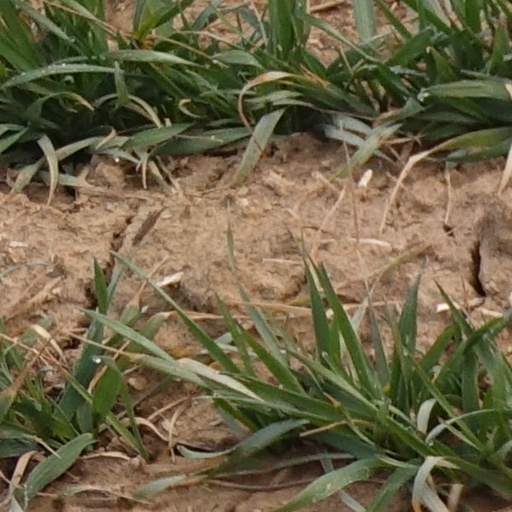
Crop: wheat